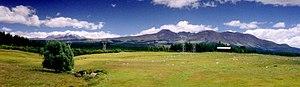
La zone volcanique de Taupo est une région volcanique assez active de l'île du Nord de la Nouvelle-Zélande. Son nom vient du lac Taupo, la caldeira inondée du plus grand volcan de la zone.
Le massif du Tongariro est un massif montagneux d'origine volcanique de la Nouvelle-Zélande situé dans le centre de l'île du Nord, entre le mont Ruapehu au sud-sud-est et le lac Taupo au nord-est.